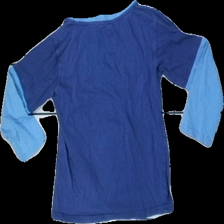
View: back
Type: T-shirt
Category: Children
Brand: Not in the list
Brand text on label: Smrkec Strumpfovi
Colors: Blue, Red, White
Material: 100% cotton
Cut: Regular
Size: 116
Price range: <50
Recommended usage: Export